William Theobald

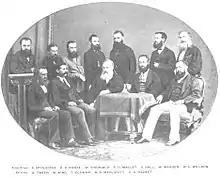
Members of the Geological Survey of India in 1870: F. Stoliczka, R. B. Foote, W. Theobald, F. R. Mallet, V. Ball, W. Waagen, W. L. Wilson (standing); A. Tween, W. King, T. Oldham, H. B. Medlicott, C. A. Hackett (sitting)

William Theobald (1829 – 31 March 1908) was a malacologist and naturalist on the staff of the Geological Survey of India serving in Burma, then a part of British India.